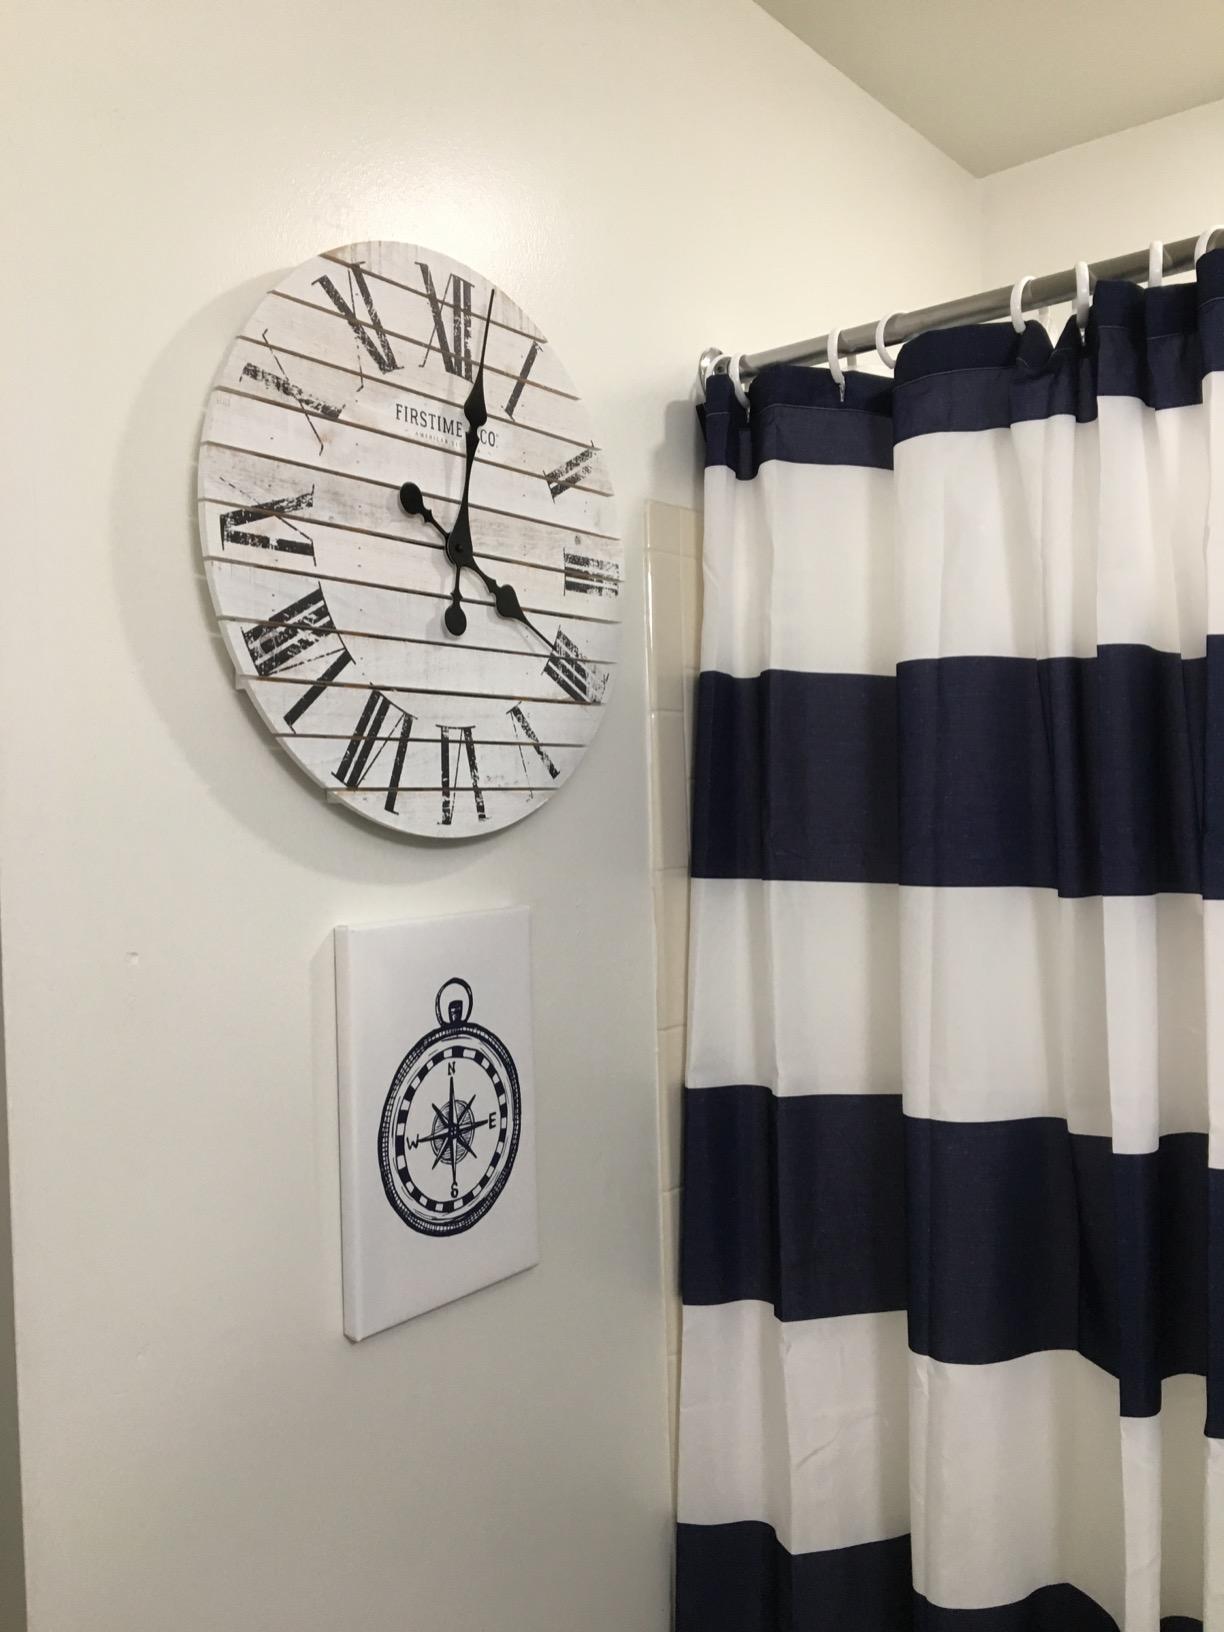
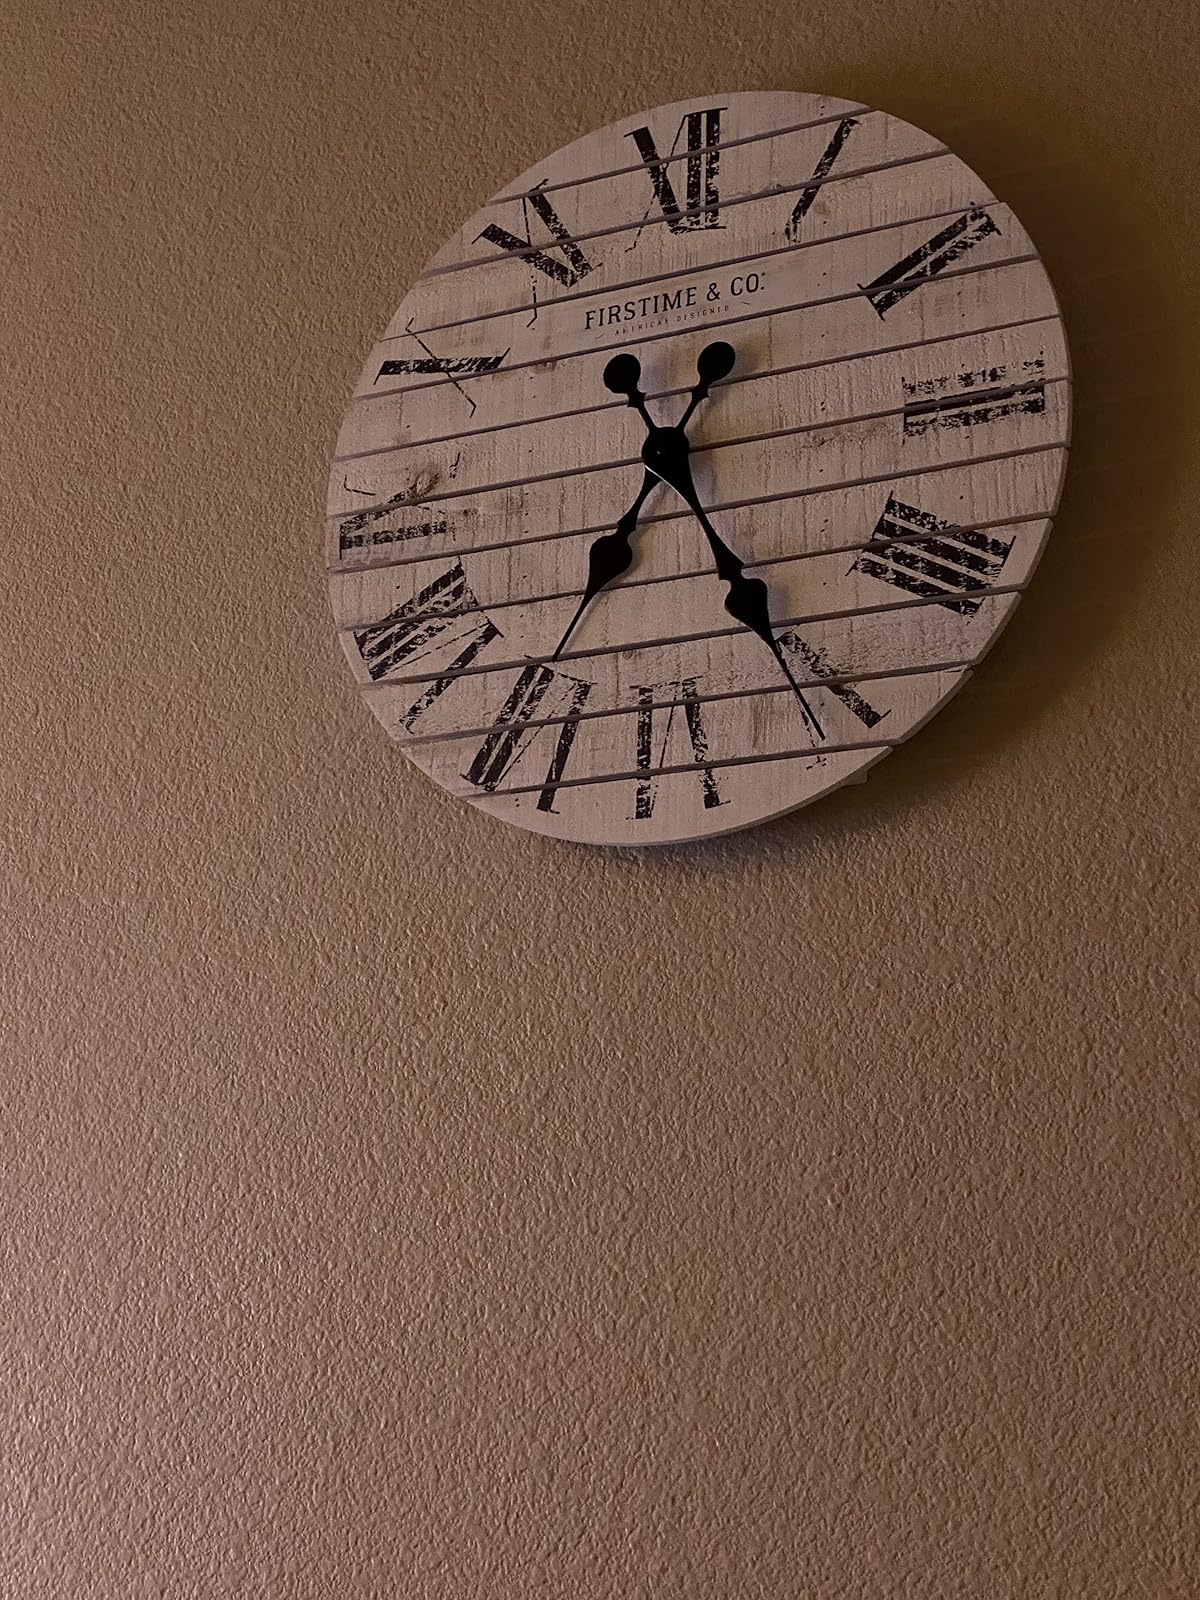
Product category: clock
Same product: yes